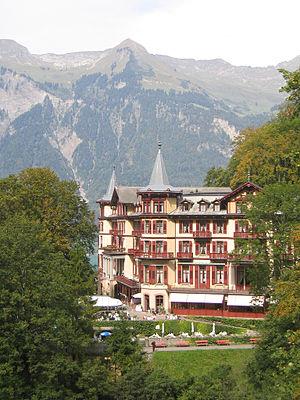
Cette liste présente la moitié des biens culturels d'importance nationale dans le canton de Berne. Cette liste correspond à l'édition 2009 de l'Inventaire Suisse des biens culturels d'importance nationale pour le canton de Berne. Il est trié par commune et inclus : 345 bâtiments séparés, 43 collections et 30 sites archéologiques et 4 cas particuliers.